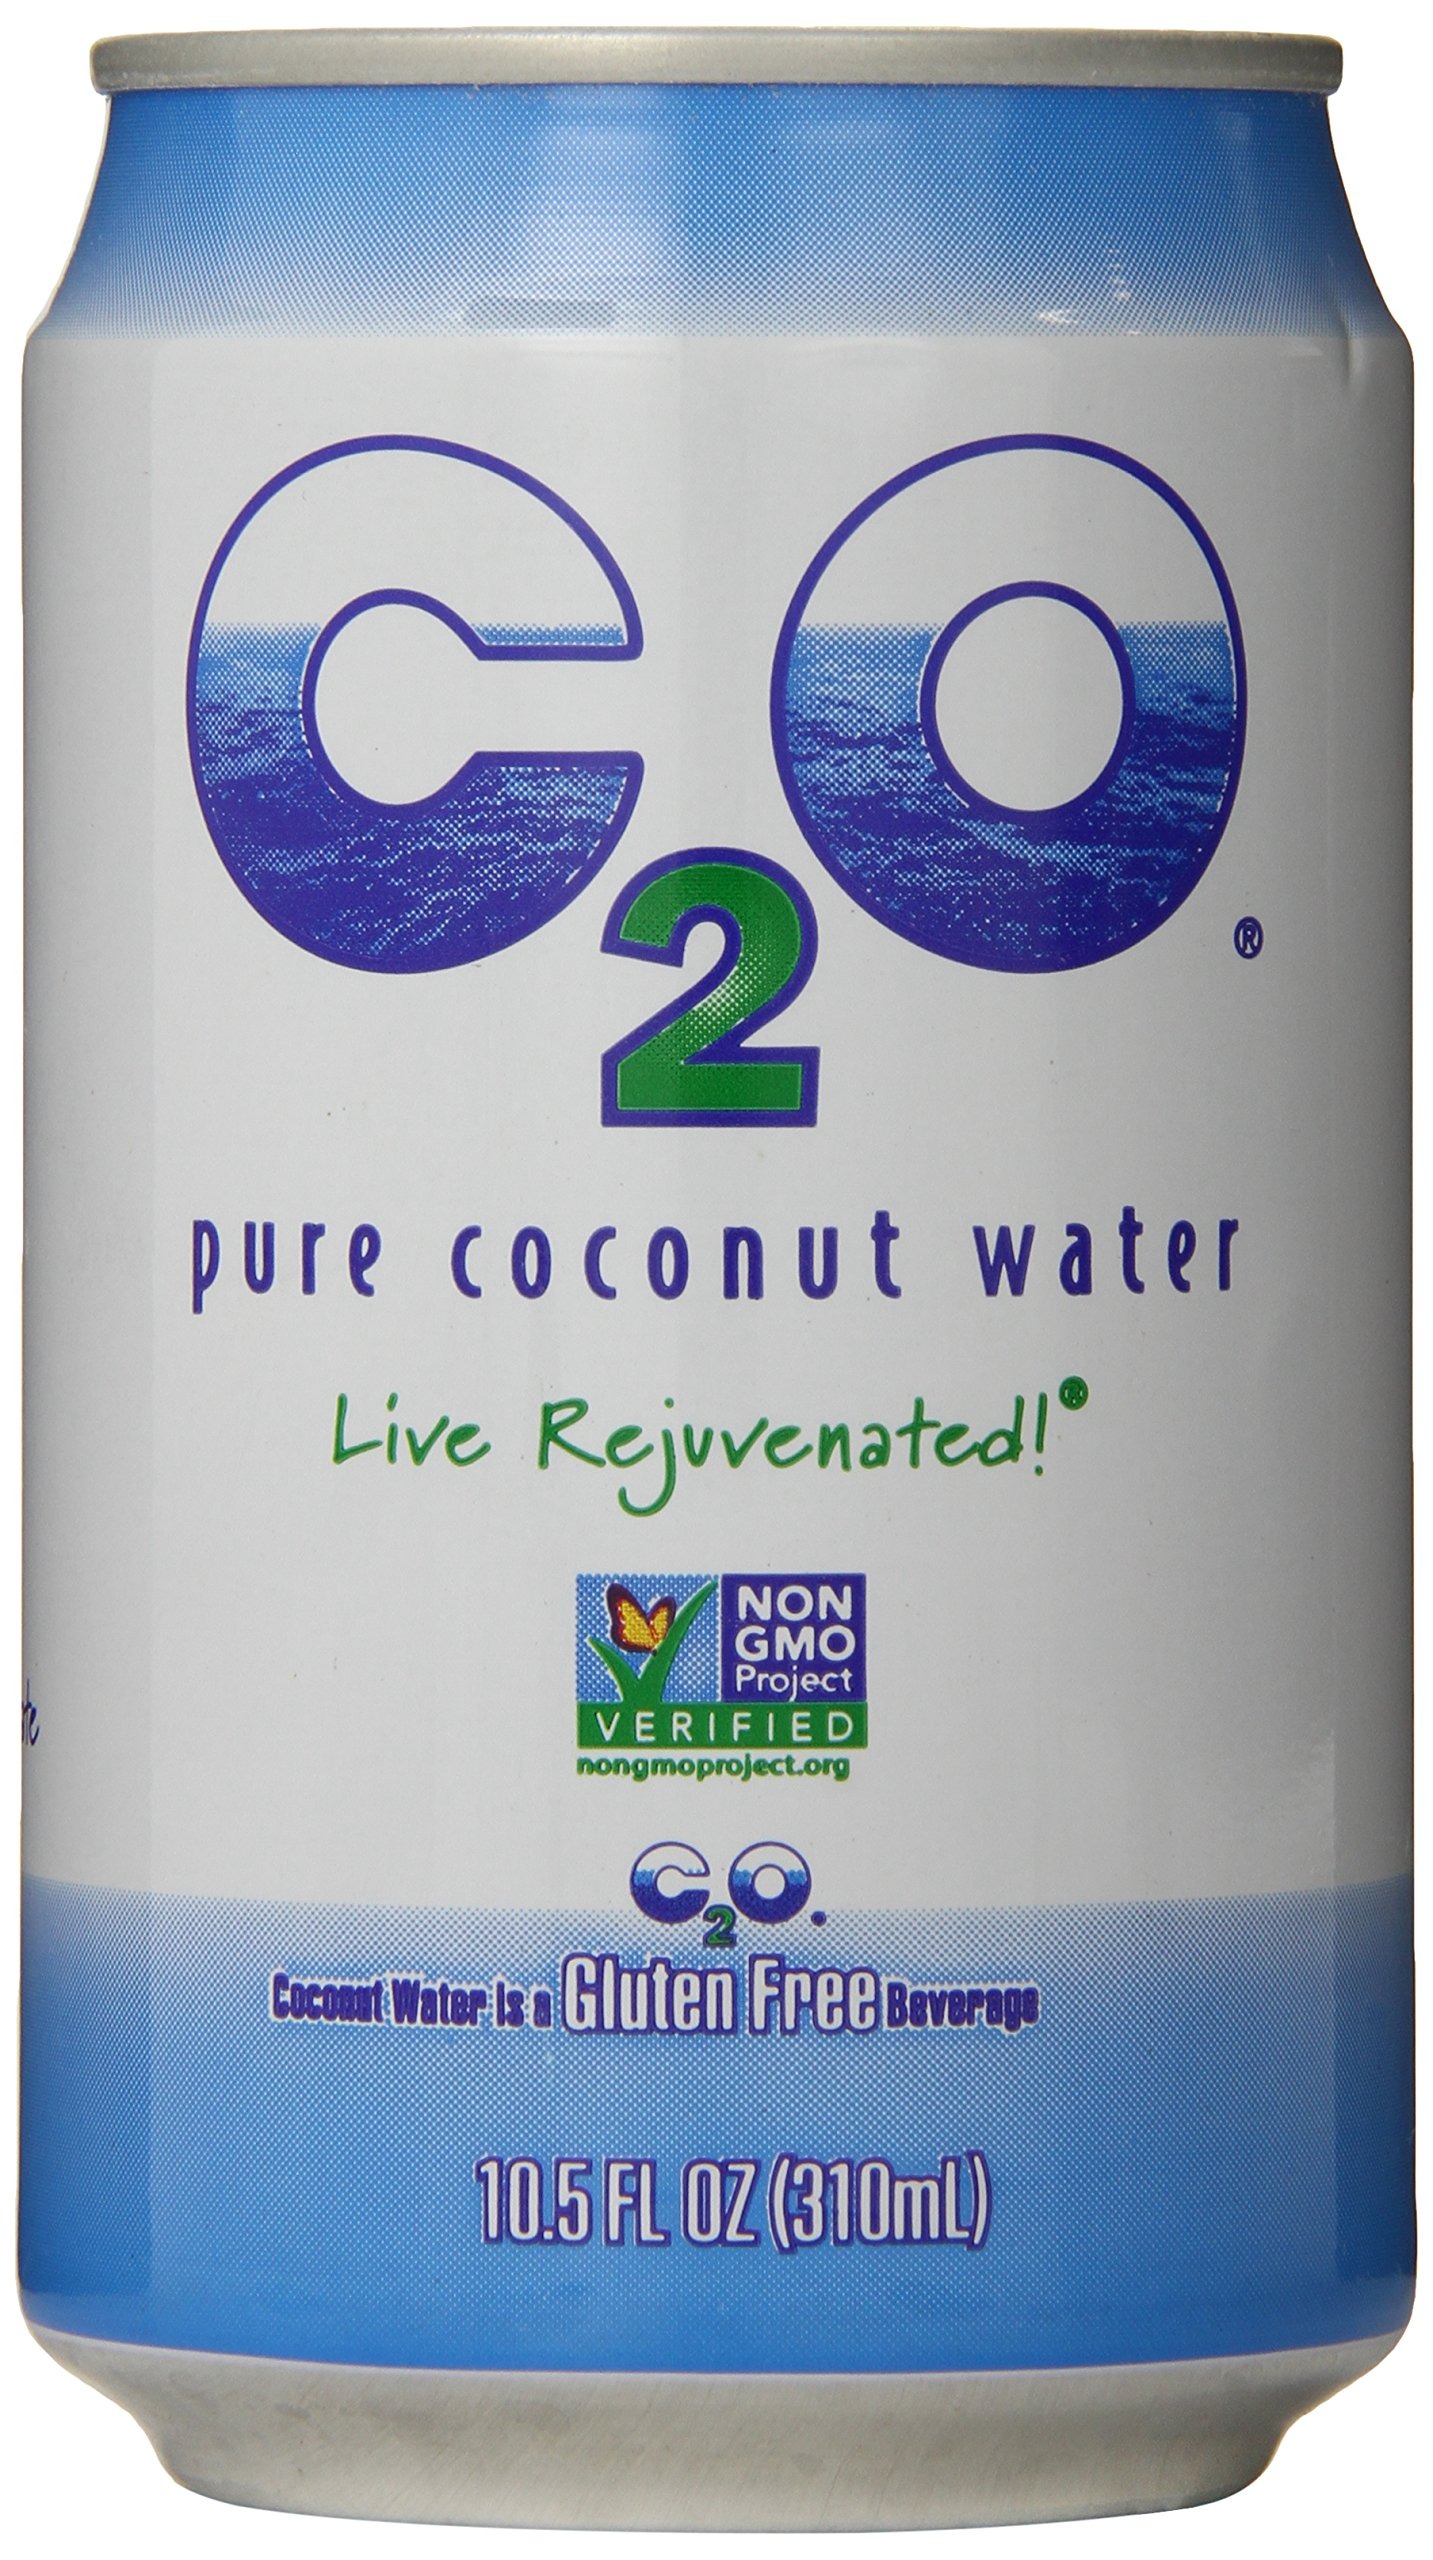
Item Name: C2O Pure Coconut Water, 10.5 Fluid Ounce (Pack of 24)
Bullet Point 1: Pure coconut water made from young, green coconuts in Thailand
Bullet Point 2: 100% all natural with no artificial ingredients, colors, or preservatives
Bullet Point 3: Never from concentrate
Bullet Point 4: Neutral pH, unsweetened
Bullet Point 5: Fat-free, non-GMO, and gluten-free
Value: 252.0
Unit: ounce

Price: 1.59